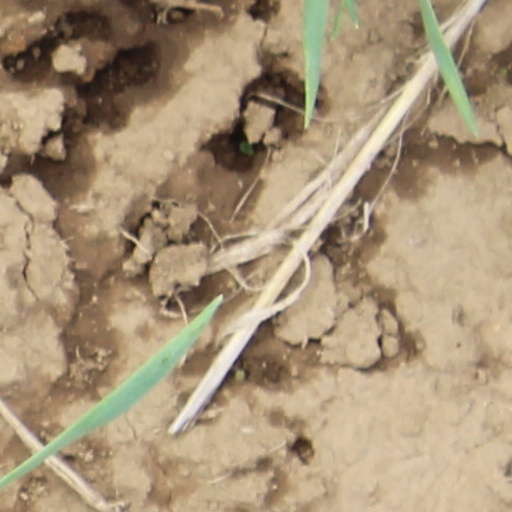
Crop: wheat